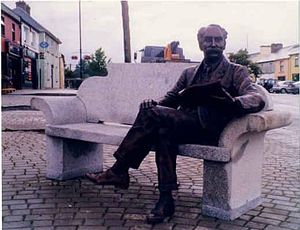
Percy French
Percy French var en af Irlands mest populære sangskrivere/tekstforfattere på sin tid og er senere også blevet kendt for sin akvareller.